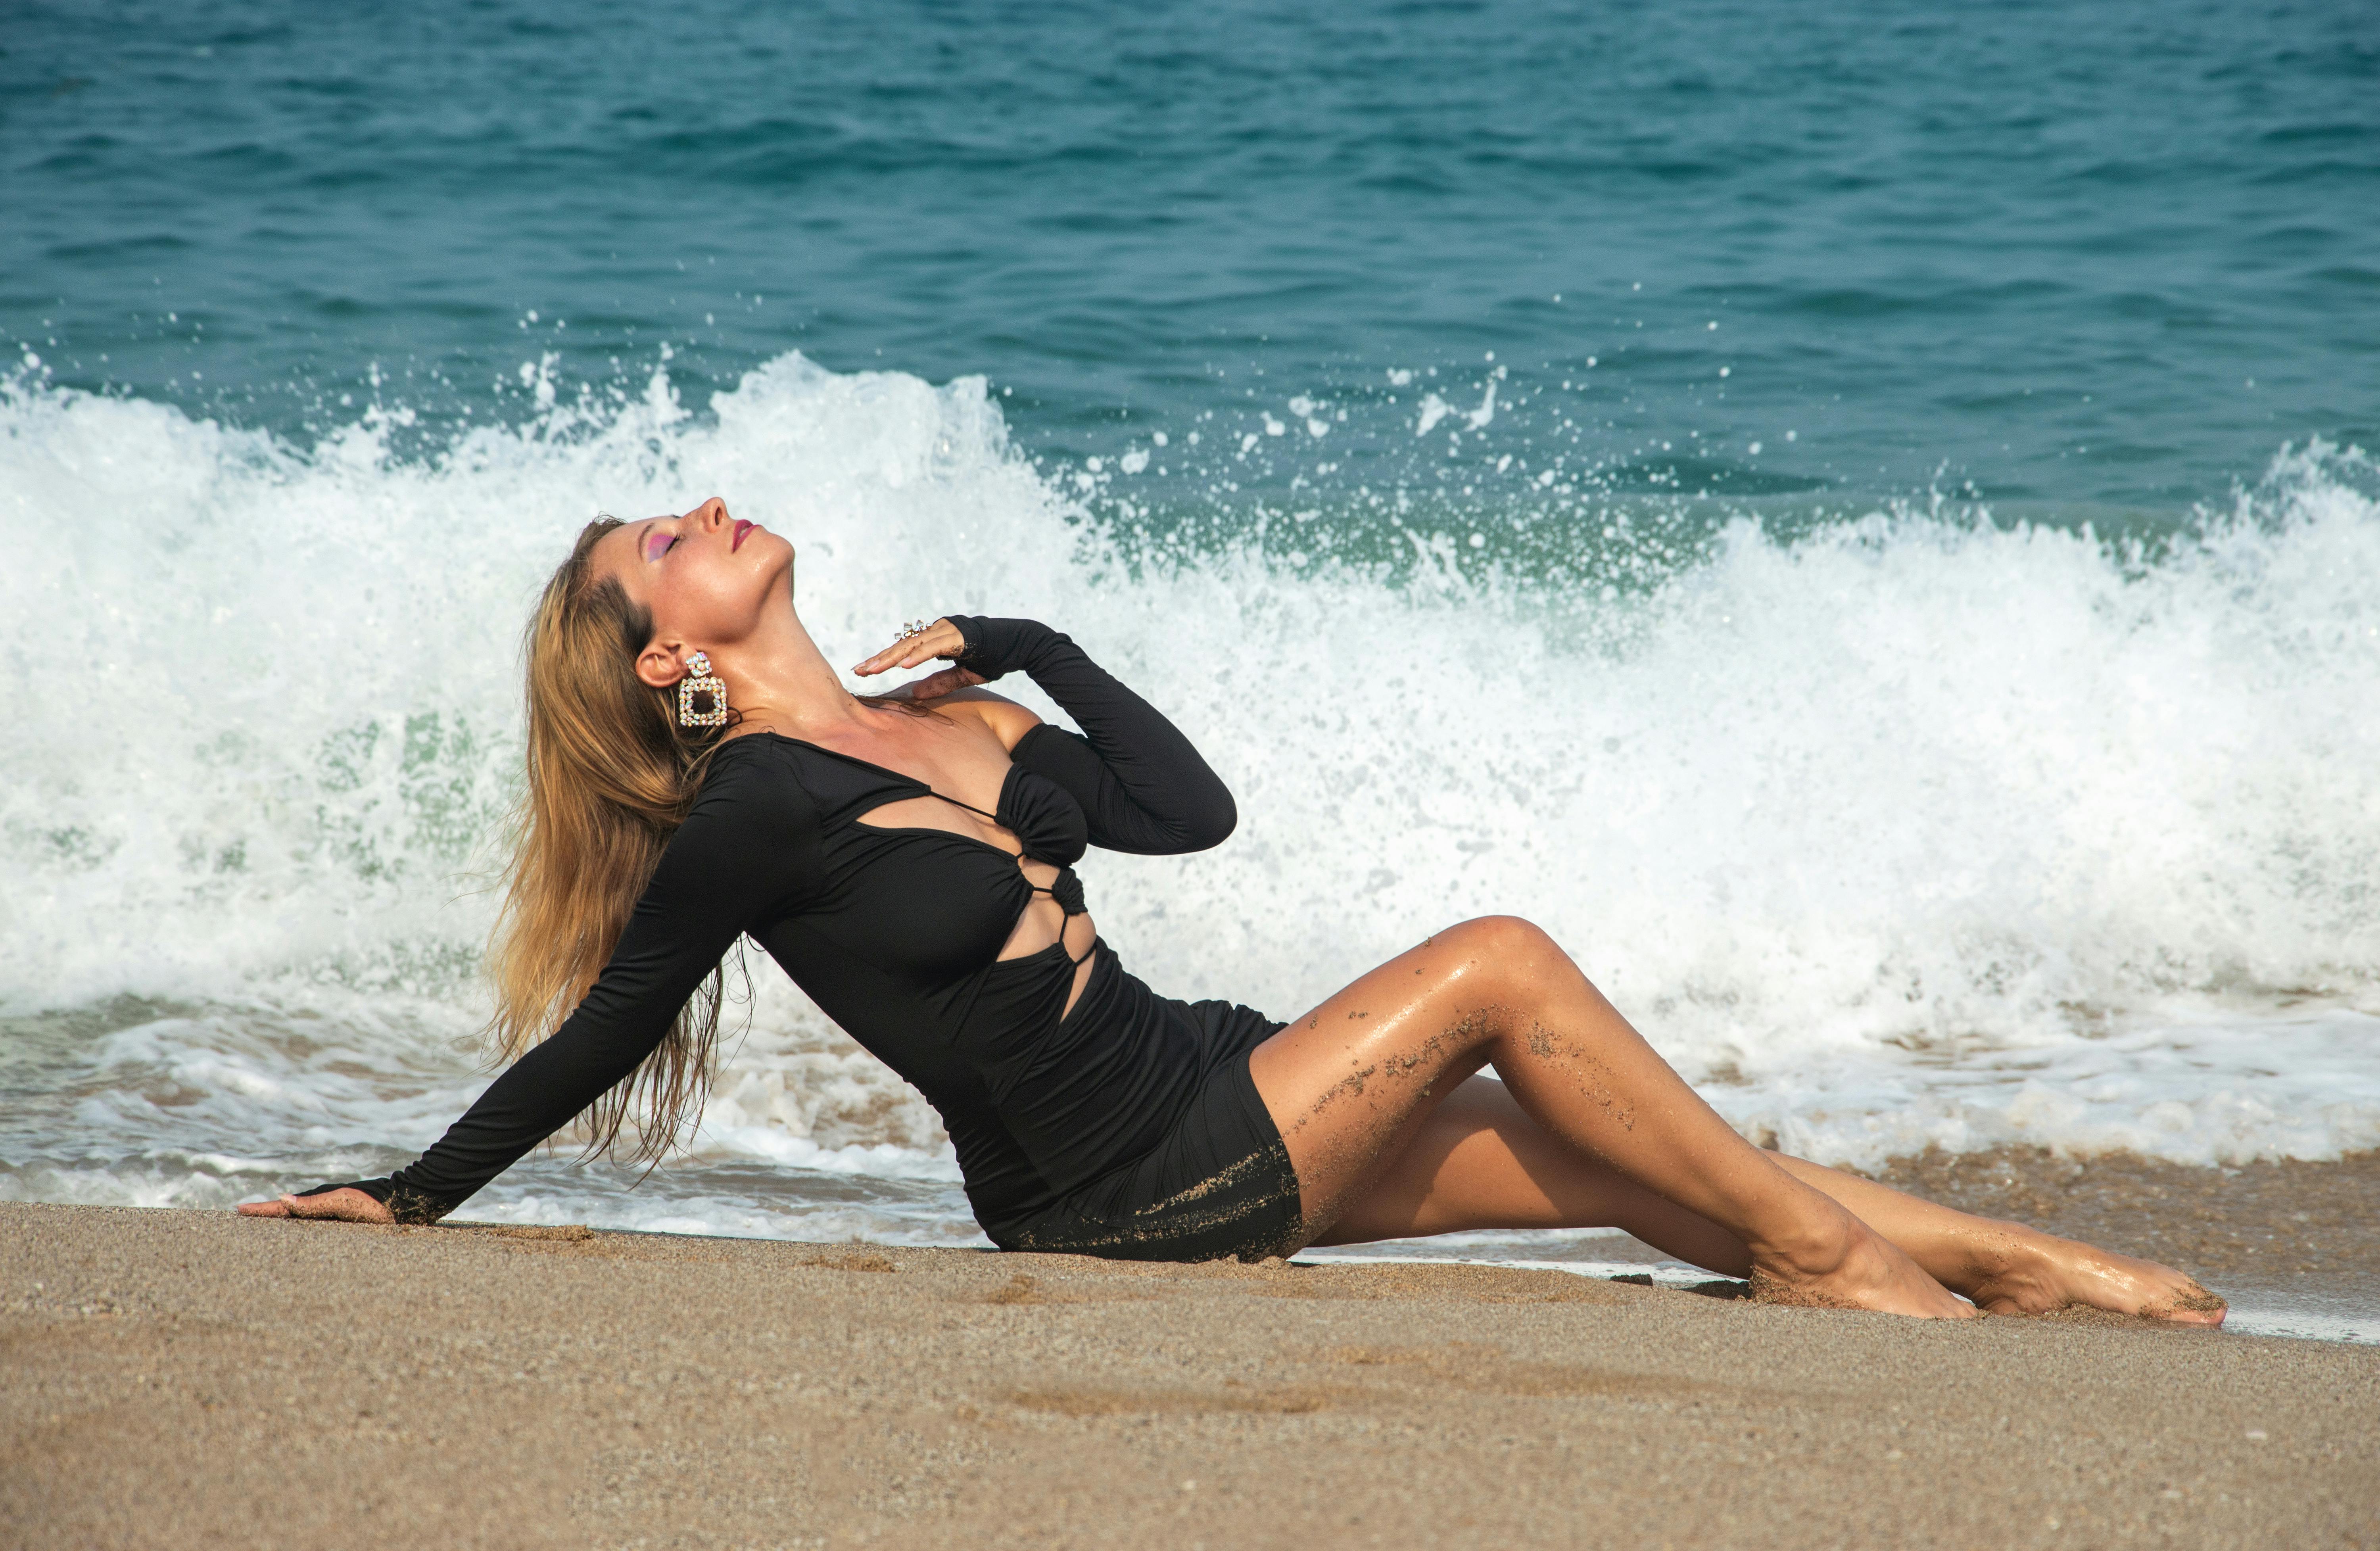
woman, water, People on beach, leg, People in nature, beach, plant, flash photography, happy, thigh, waist, knee, swimwear, barefoot, sportswear, leisure, wind wave, fun, sunglasses, human leg, Surfing Equipment, foot, long hair, physical fitness, sand, landscape, blond, surfer hair, brown hair, bikini, surfboard, wave, eyewear, abdomen, ocean, boardsport, coast, sports, sitting, tropics, stretching, recreation, vacation, wetsuit, sun tanning, surface water sports, rock, sea, photo shoot, tide, ankle